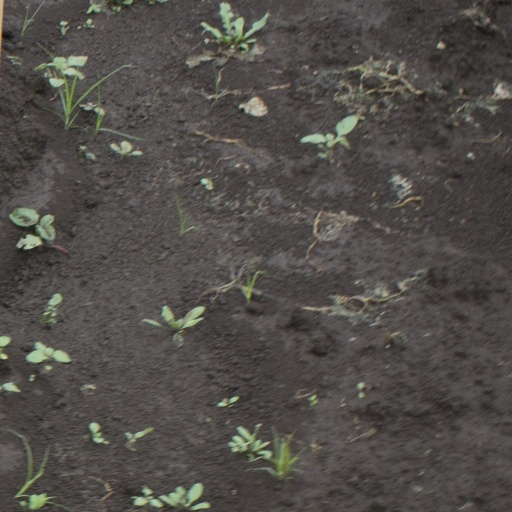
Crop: soybean